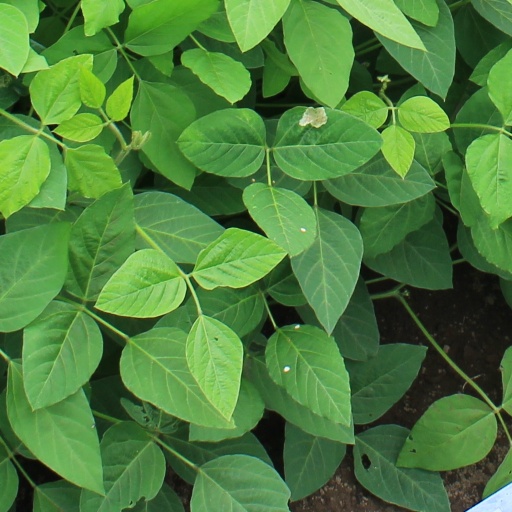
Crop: soybean